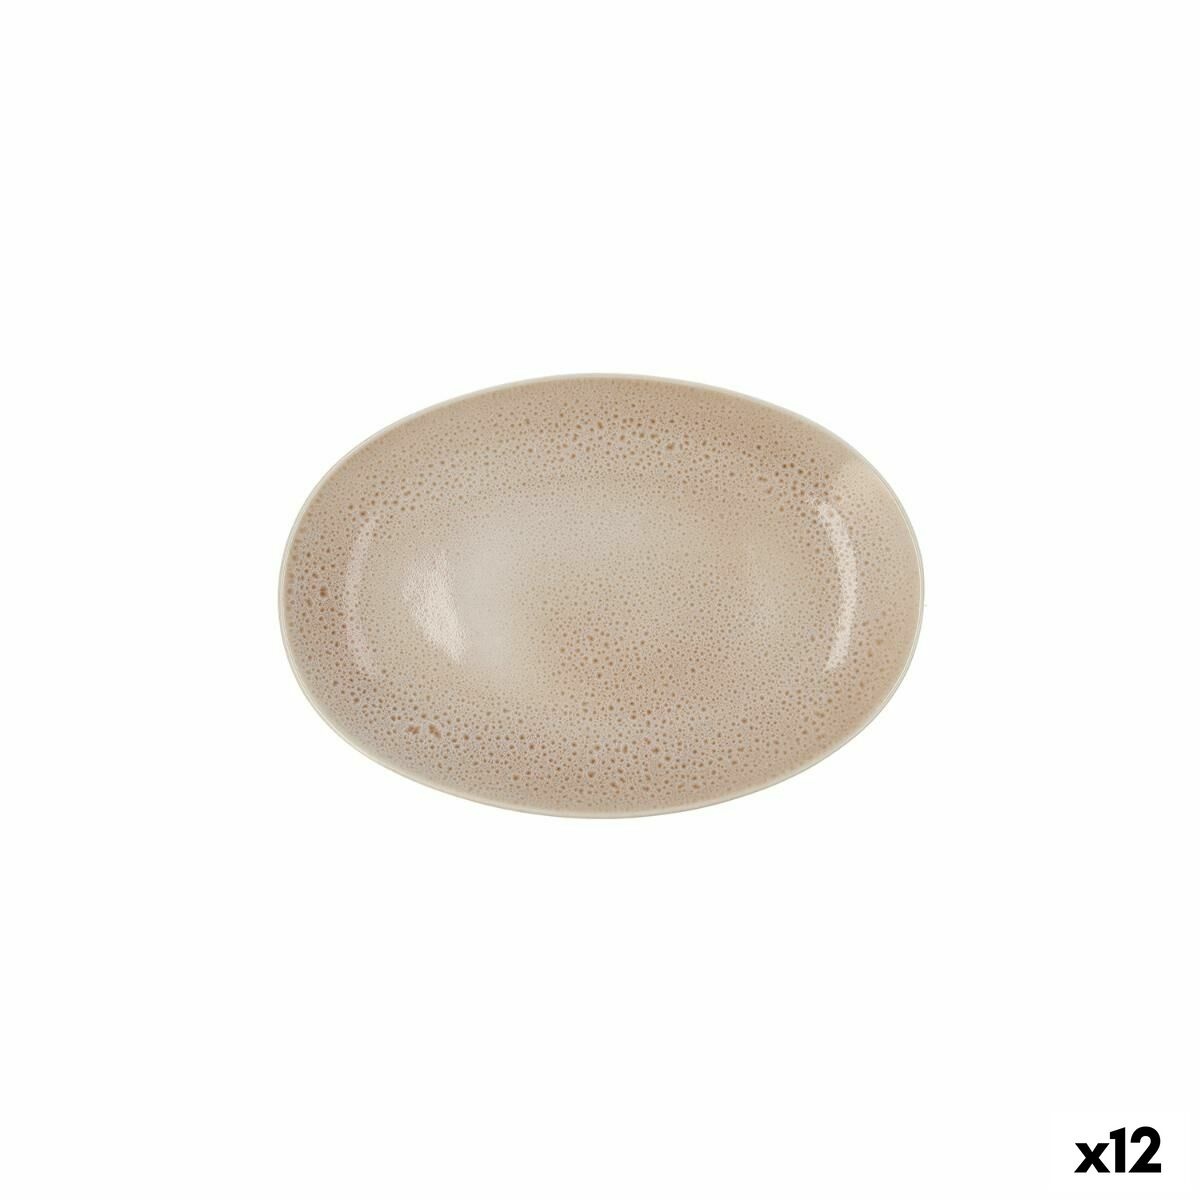
Snackdienblad Ariane Porous Keramisch Beige Ø 26 cm (12 Stuks)
Als u graag voor elk detail van uw huis zorgt en op de hoogte bent van producten die uw leven aangenamer maken, koopt dan Snackdienblad Ariane Porous Keramisch Beige Ø 26 cm (12 Stuks) voor de beste prijs. Soort: Huishouden en kookgerei Snackdienblad Ontwerp: Ovaalvormig Geschikt voor: Vaatwasser Magnetron Koelkast Kleur: Beige Materiaal: Keramisch Eigenschappen: Slijtvast Stuks: 12 Stuks Geschatte diameter: Ø 26 cm General Product Safety Regulations information: ADI Hogar y Hosteleria Iberia, S.L. Polígono Industrial San Miguel, C/ Río Piedra, s/n, 50830 Villanueva de Gállego, Zaragoza 50830 - Villanueva de Gállego +34976010755 calidad@adiberia.com https://adiberia.com/
Brand: Ariane
Category: Home & Garden > Kitchen & Dining > Tableware > Serveware > Serving Platters